Jökulsárlón

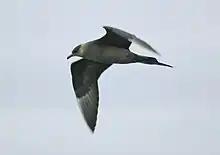
Arctic skua ("Stercorarius parasiticus")

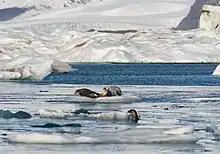
Common seals on the Jökulsárlón lake

The lake is filled with fish that drift in from the sea along with the tides. Seals gather in large numbers at the mouth of the lake to catch fish during the winter. Large numbers of seabirds, particularly Arctic terns, which nest nearby, gather to catch herring, trout, salmon, krill and other fish. Breiðamerkursandur (the large sand deposits in the area) is the main habitat of the Arctic skua ("Stercorarius parasiticus"). During the summer season, the gull-like skuas have their nests on the lake's shores. The skuas, fat and dark in colour with white wingtips, are said to be aggressive "pirates of the seas", which harass other birds as big as gannets. They also kill and eat smaller birds such as puffins. Great skuas are not afraid of human beings and also do not tolerate human beings close to their nests. These birds are reported to migrate from their wintering grounds off the coasts of Spain and Africa. Seals are seen either swimming in the lagoon or lying on icebergs. Many times, the tides carry shoals of herring or capelan into the lagoon by the tide and the birds feast on them.